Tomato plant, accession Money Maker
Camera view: bottom (45 deg); turntable rotation: 0 degrees
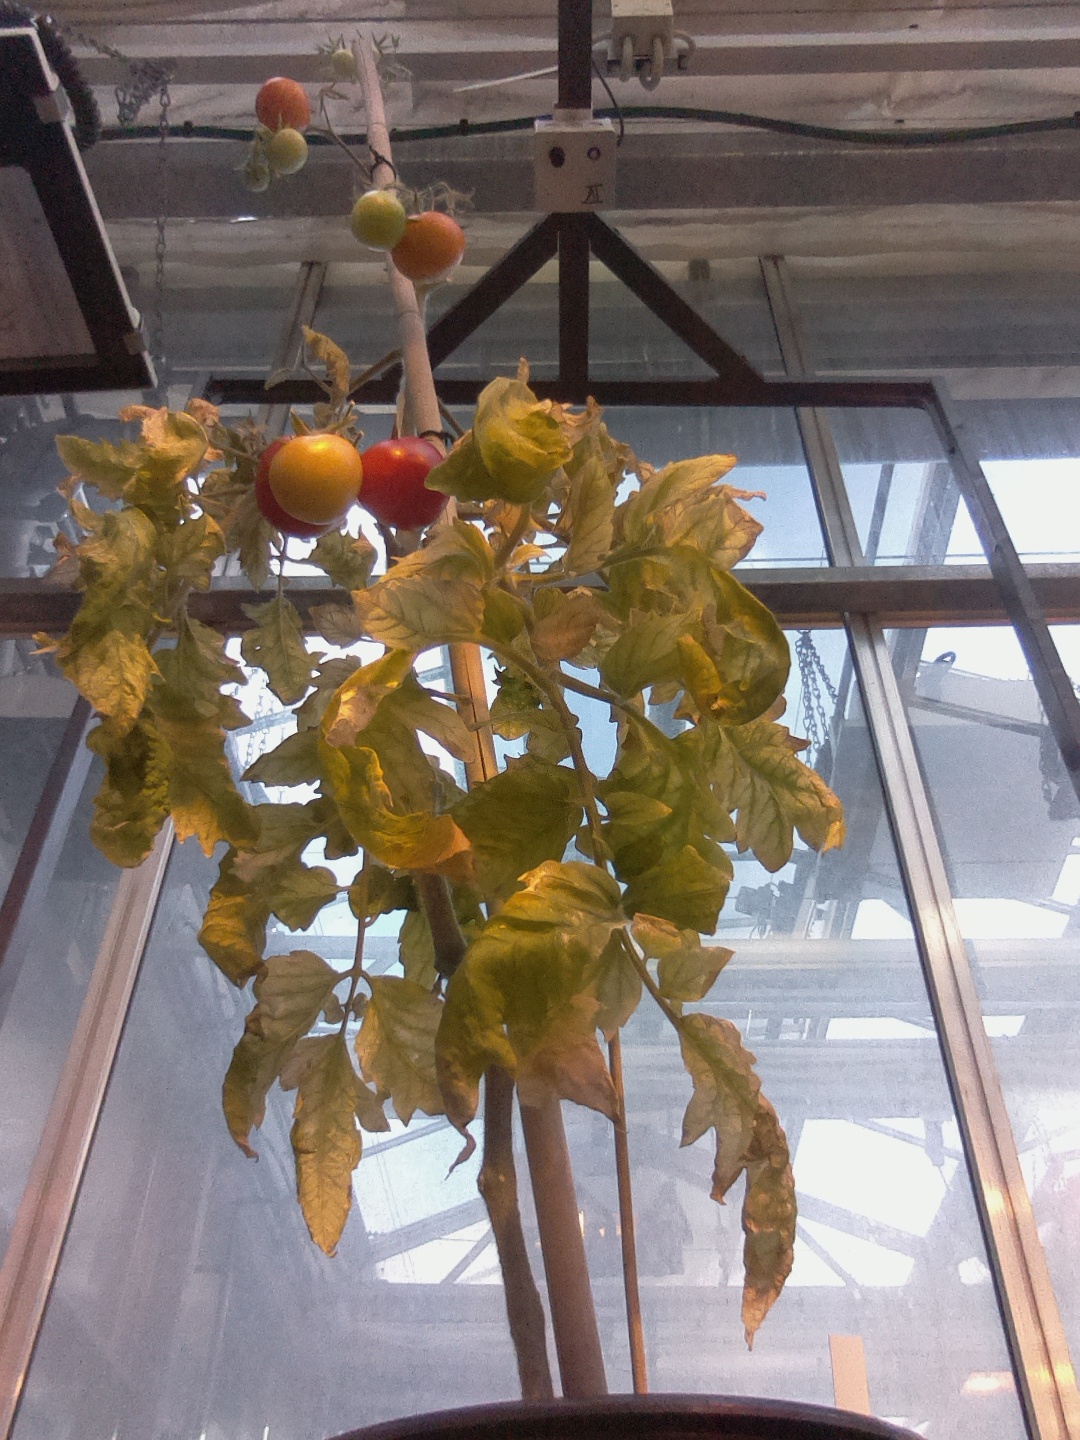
BBCH growth stage 87: 70%-80% of fruits show typical fully ripe color